Rail transport in Europe

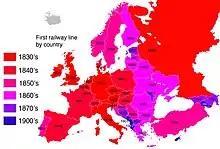
First railway line by country

Europe was the epicenter of rail transport and has today one of the densest networks (an average of for every in the EU as of 2013). Because of its history, European railway systems often differ between countries regarding their main line track gauges, loading gauges, electrification systems and platform heights, among others (see below).